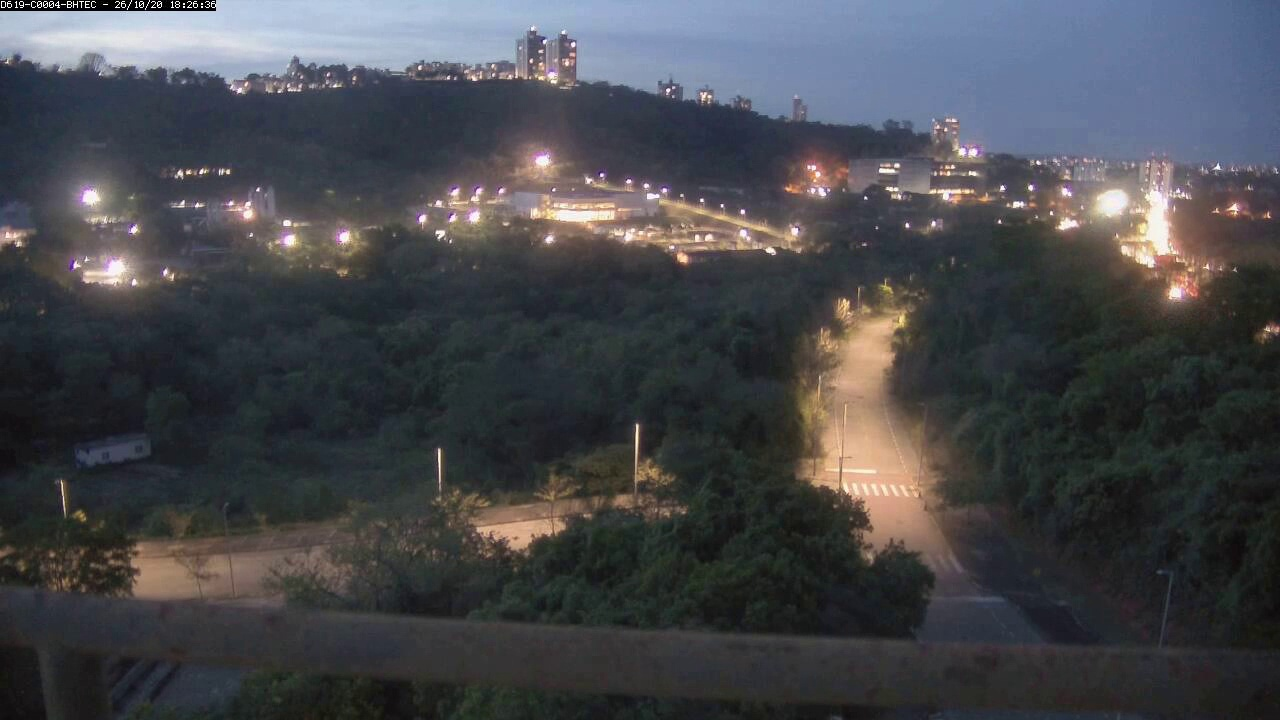
Fire: no
Smoke: no